SimCity Societies

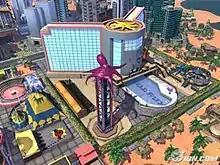
Screenshot showing the features of "SimCity Societies: Destinations"

Destinations that can be created by the player include ski resorts, beach resorts, and theme parks. Air travel and water travel have also been introduced to the game, along with an improved map generator.